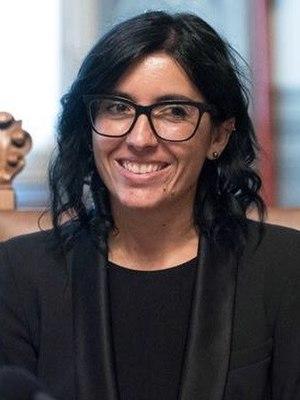
Fabiana Dadone, née le 12 février 1984 à Coni, est une avocate et femme politique italienne, membre du Mouvement 5 étoiles.